2007 Tour de France, Prologue to Stage 10

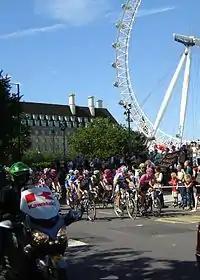
Tour de France 2007. The procession passes through the streets of London.

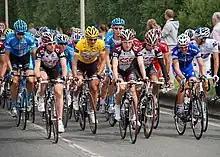
Fabian Cancellara in his yellow jersey and the peloton just after the start of the 3rd stage in Waregem, Belgium.Credit: Johan Vandamme

The second stage marked the return of the Tour to the land of cycling, along the roads of the great Flanders classics: Tour of Flanders, Het Volk, etc. It was anticipated that the race should start to get more serious during this stage, with the wind and the risk of hitting the kerbs definitely playing an important role. It was fairly short at in length and with no categorized climbs.